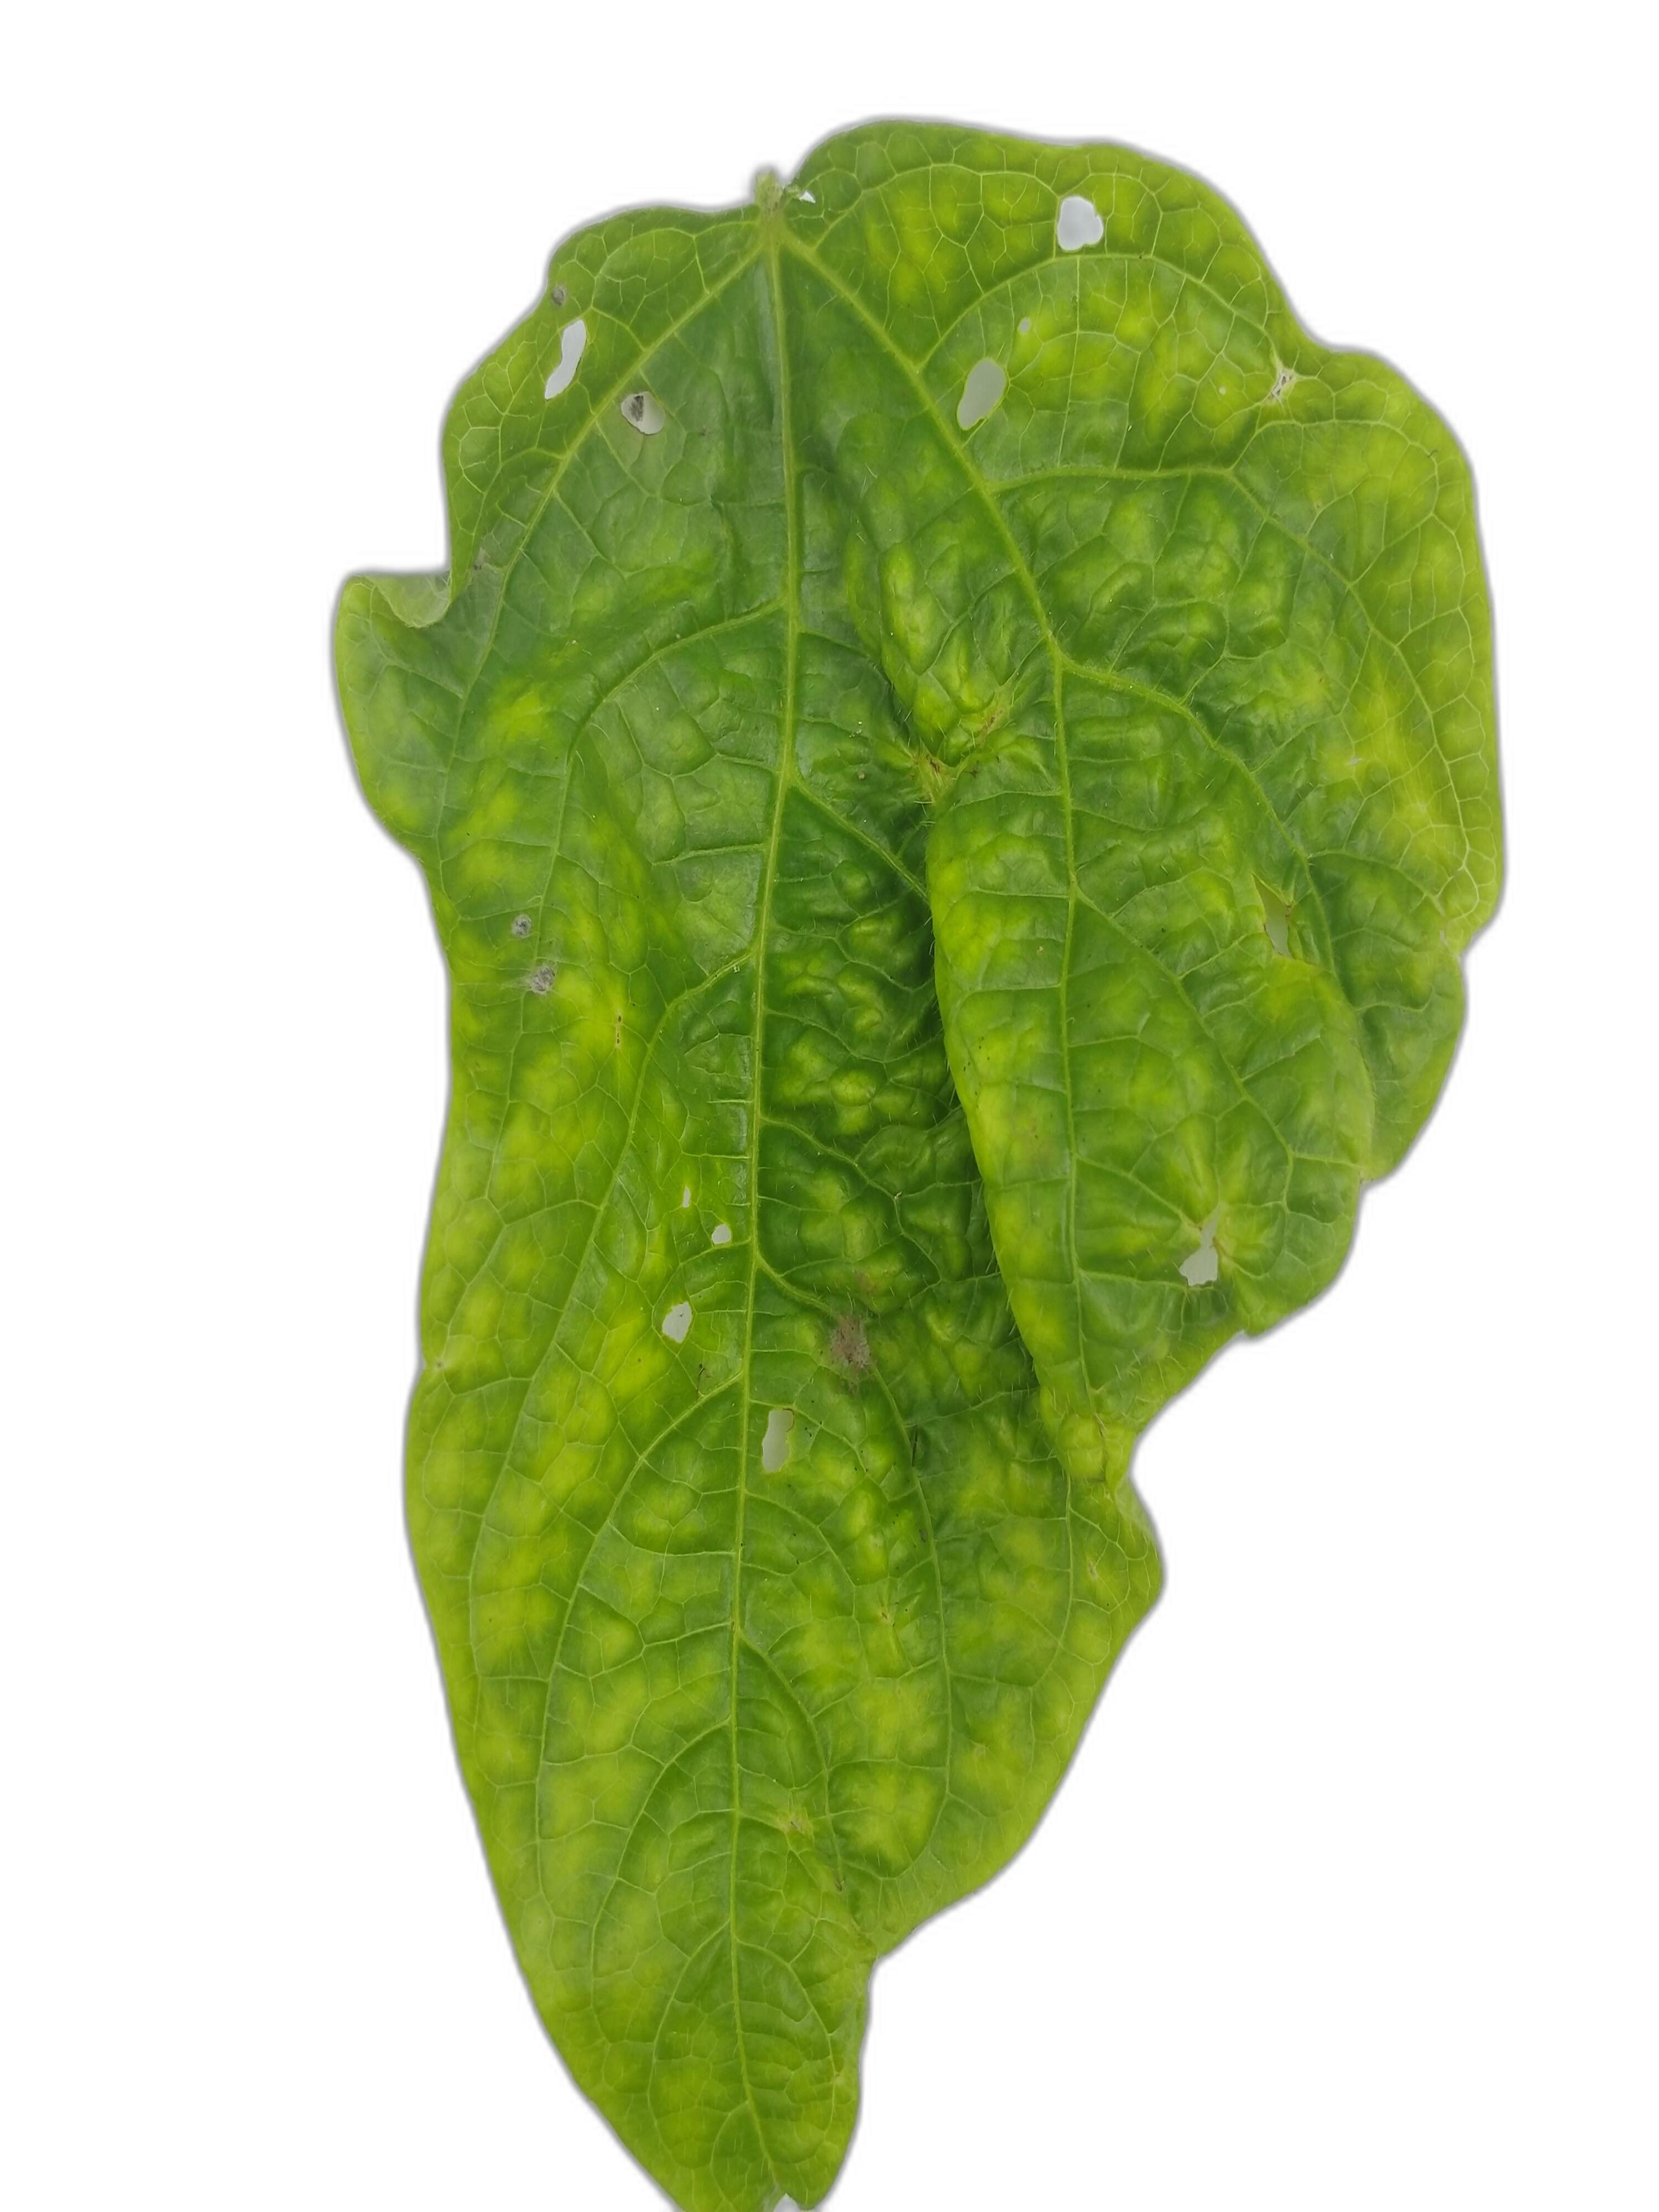
Label: Leaf Crinkle